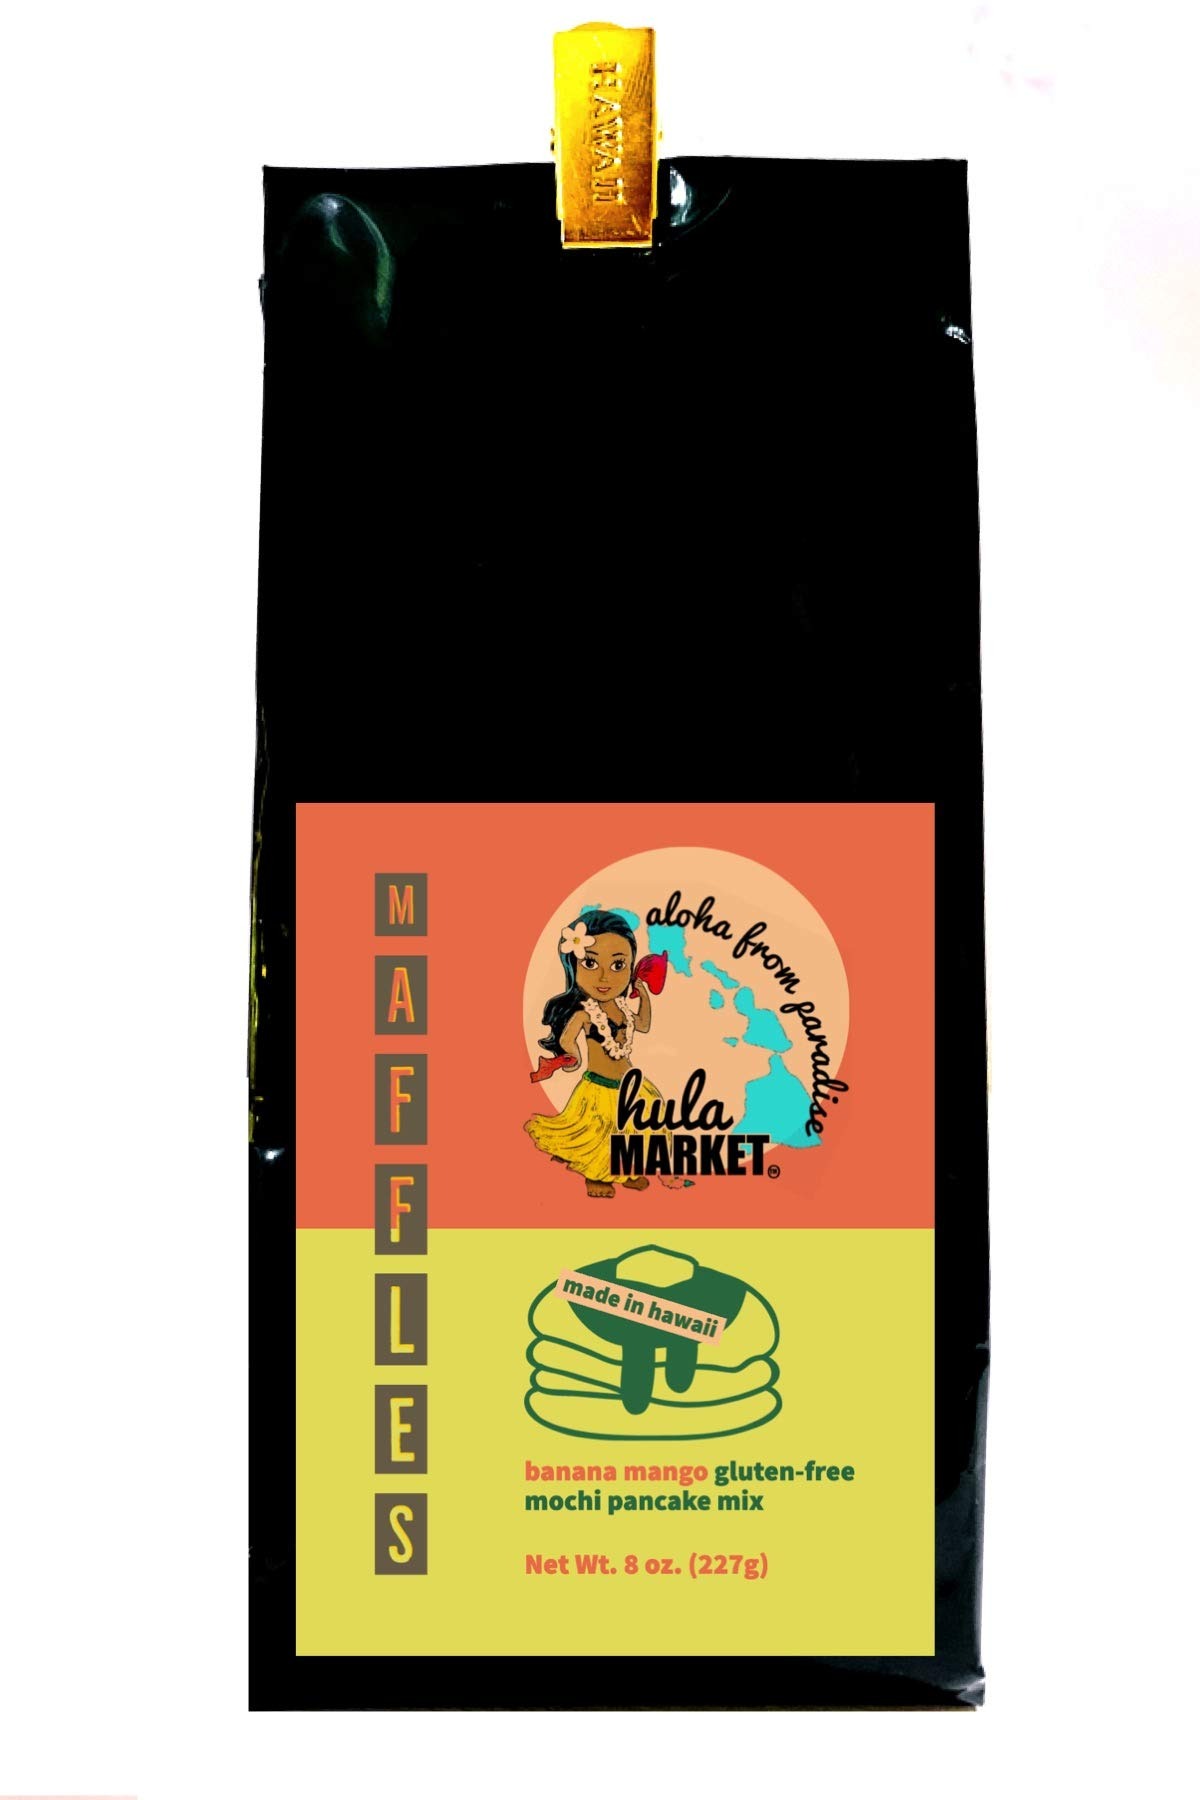
Item Name: Hula Market Maffles Mochi Mix (Gluten-Free Banana Mango)
Bullet Point 1: Great for breakfast, dessert or a treat
Bullet Point 2: Each bag contains mix to make 2 servings or approximately 5 waffles or pancakes
Bullet Point 3: Made in Hawaii
Bullet Point 4: Delicious topped with fruit, syrup, kinako powder, red bean or ham and cheese
Bullet Point 5: Just add milk, oil and egg
Product Description: Extremely popular in Hawaii, Maffles are a delicious twist on the typical waffle. Just add milk, oil and an egg, mix and scoop it into a ball (similar to cookie dough). Roll the ball in sugar to coat, then press it in the waffle iron. The result is a yummy "Maffle", crispy and sweet on the outside with a soft inside. The sugar on the exterior caramelizes into a crispy, sweet coating. An 8-ounce bag makes 2 servings or approximately 5 maffles or pancakes. Maffles gluten-free pancake mix makes delicious mochi pancakes. Simply add milk, oil and an egg, mix and cook for about 1 minute on each side or until golden brown. 8-ounce bag makes 2 servings. Serve either with your choice of toppings. Great with syrup, peanut butter, fruit, kinako powder, red bean or ham and cheese. Made in Hawaii. Great for breakfast, dessert or a special treat. Makes a perfect treat for that hard to buy for person.
Value: 8.0
Unit: Fl Oz

Price: 14.75